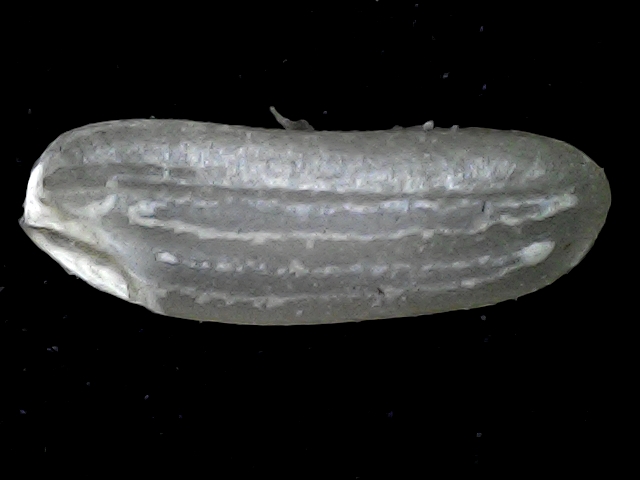
Rice variety: BD72